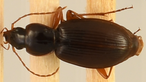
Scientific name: Synuchus impunctatus
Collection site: Bartlett Experimental Forest NEON (BART), plot BART_028